University of South Carolina

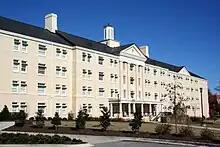
West Quad, also called the "Green Quad", became the University of South Carolina's first LEED certified residence hall when it opened in 2004.

Undergraduate admissions are classified as "more selective". For the freshman enrollment of 2022, half the class had SAT scores between 1150 and 1360, or ACT scores between 26 and 31.